436th Training Squadron

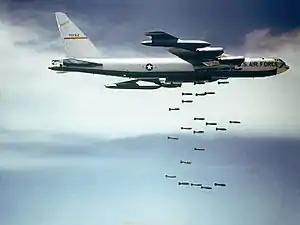
B-52F dropping conventionalbombs

In October 1946, the squadron was reactivated at Fort Worth Army Air Field, along with other elements of the 7th Bombardment /group and equipped initially with B-29 Superfortress bombers, and trained in global bombardment operations, flying simulated bombing missions over various cities, as well as performing intercontinental training missions over the Pacific and later to Europe. In late June 1948 the first five Convair B-36A Peacemakers were delivered to the 7th Bombardment Wing. The B-36As lacked combat equipment and were used primarily for transition and conversion training. In November 1948, the wing began to receive B-36Bs, which were capable of carrying nuclear weapons, By 1951, almost all B-36As and B-36Bs had been withdrawn from service to be modified to newer configuration. The 7th Wing conducted the first overseas deployment of the B-36 in January 1951, to RAF Lakenheath.